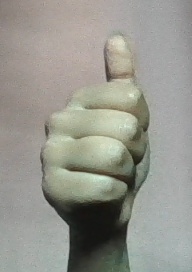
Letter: aleff